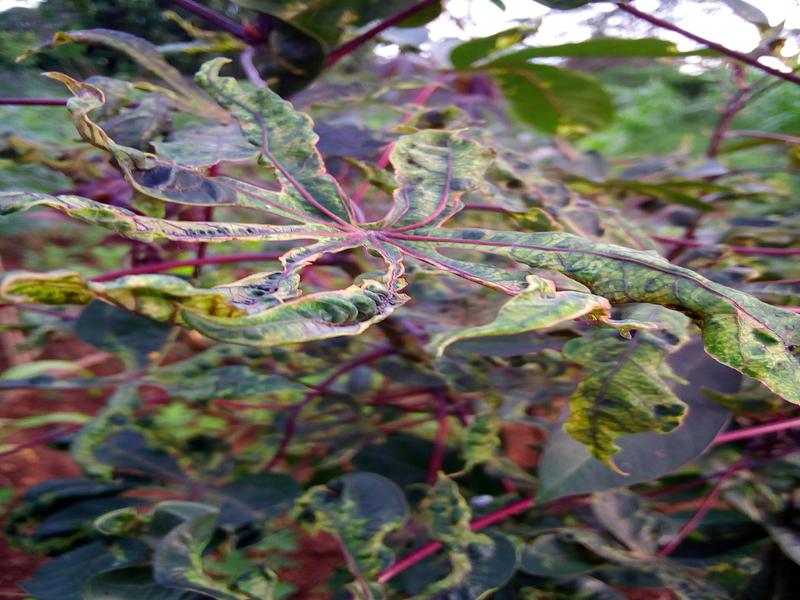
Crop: cassava
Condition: mosaic_disease